Elvira Stone

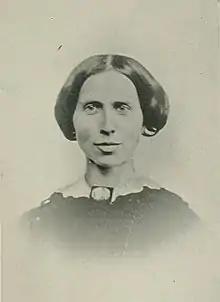
Elvira, "Vira" Stone, "A Woman of the Century" (ca. 1865)

Elvira Stone (September 13, 1816 – January 9, 1900) was an American postmaster, genealogist, and teacher. She served as postmaster at North Oxford, Massachusetts from 1857 and as a member of the school board, 1870–73. Interested in genealogical researches, she traced out the descendants of Gen. Ebenezer Learned and much of that part of this work which deals with the Oxford families, was supplied by her.